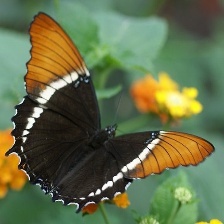
Species: BROWN SIPROETA